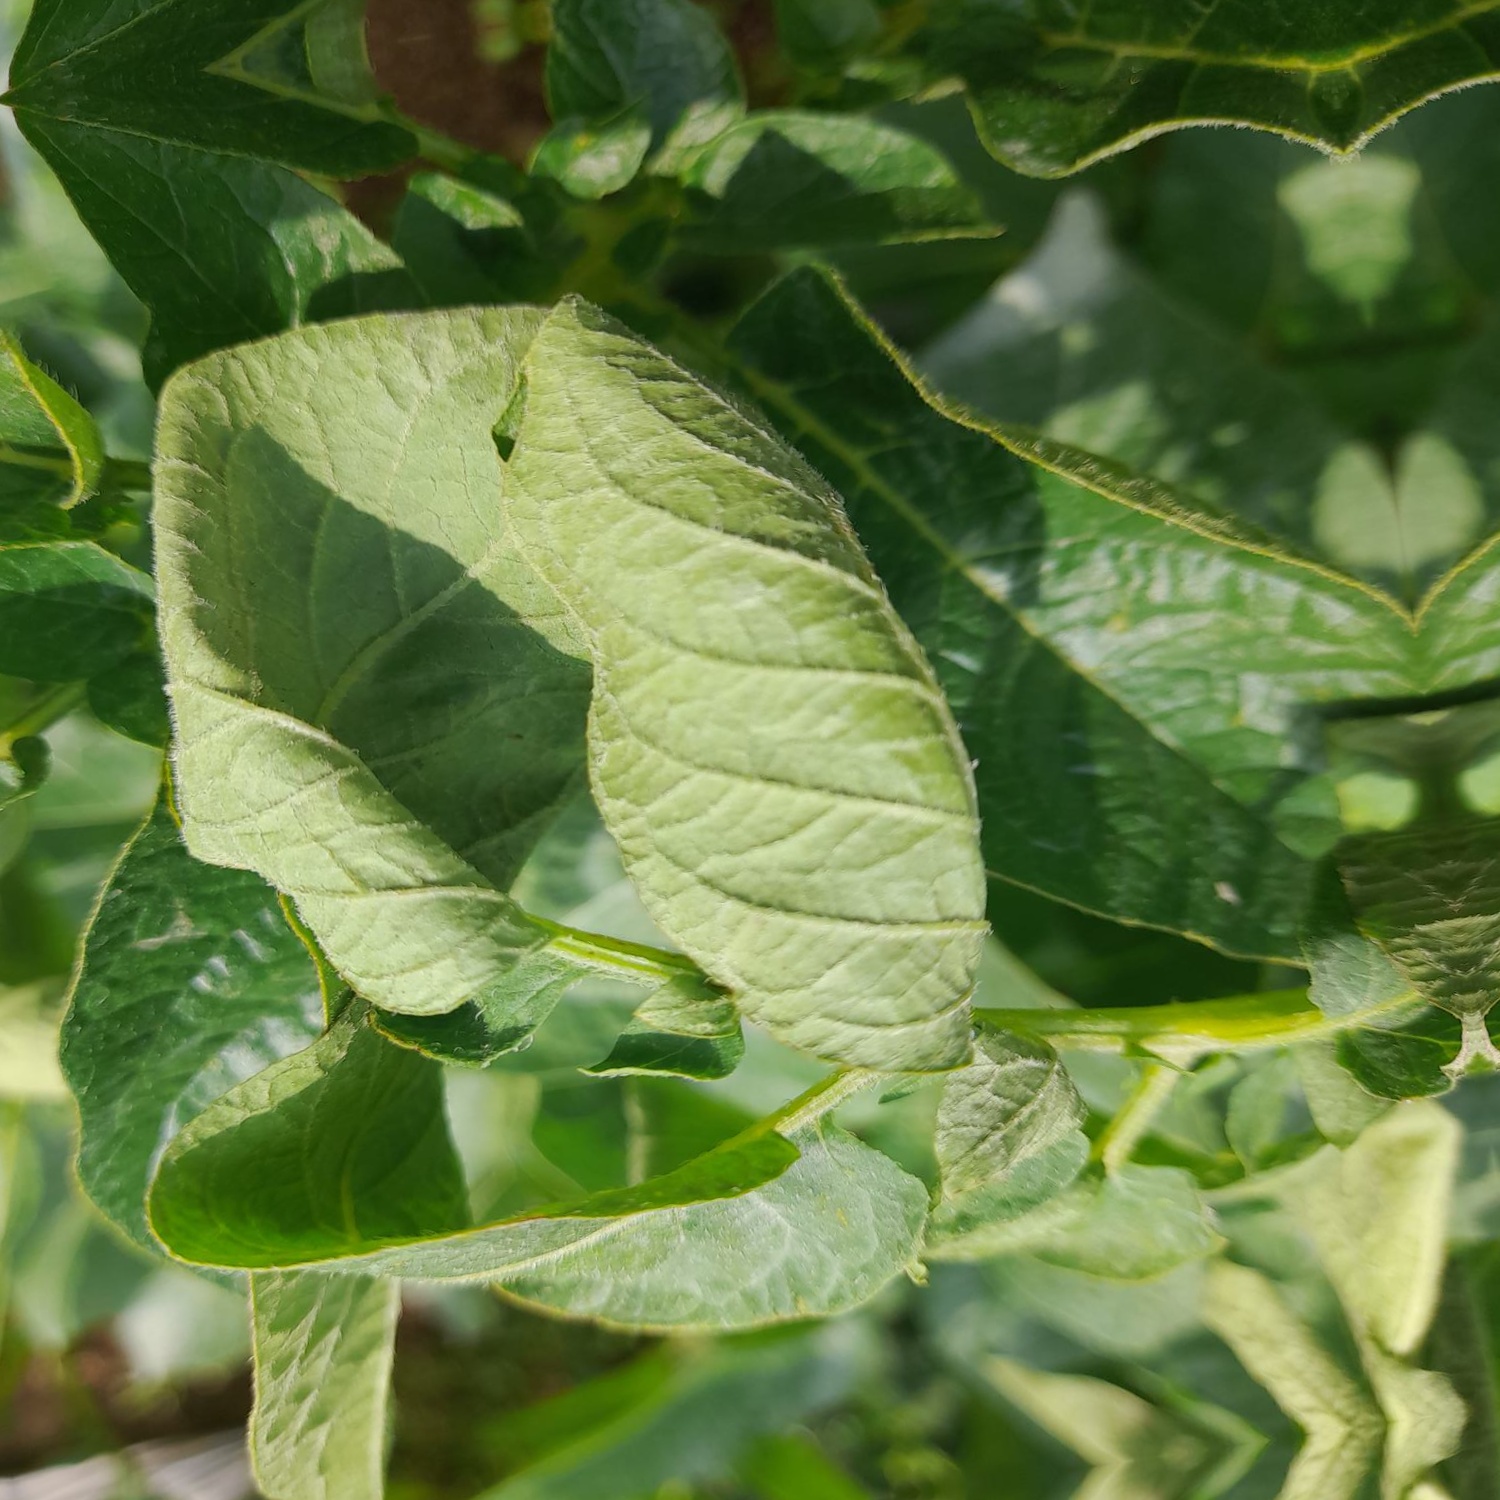
Etiqueta: Pudricion_Parda